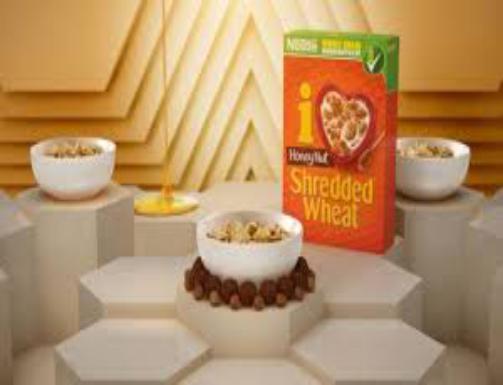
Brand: Honey Nut Shredded Wheat
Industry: Food